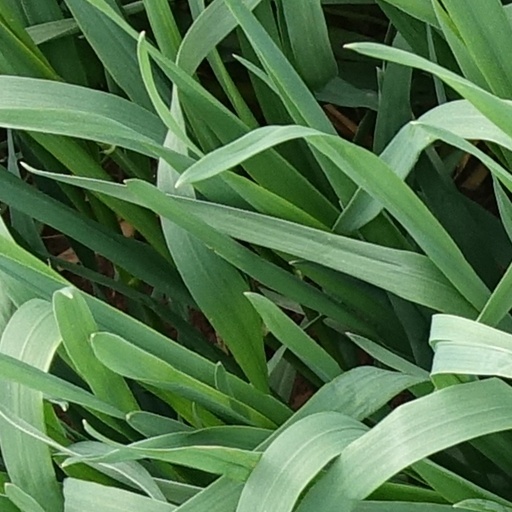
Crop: wheat